Wheeling Suspension Bridge

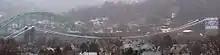
A view of the Wheeling Suspension Bridge from Wheeling Island (looking north-east). Located directly behind it is the Fort Henry Bridge.

In 1859 Ellett's partner William McComas made further improvements. Completion of the B&O Railroad to Wheeling in 1853, and competition from a new steamboat line connecting Wheeling with Louisville proved fatal to both steamboat companies, who soon dismantled their ships or sold them downriver for the Mississippi trade. Furthermore, additional bridges across the Ohio River were proposed for Parkersburg, Bellaire and Steubenville.